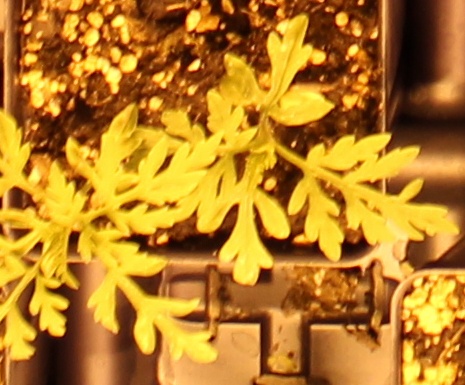
Label: Ragweed